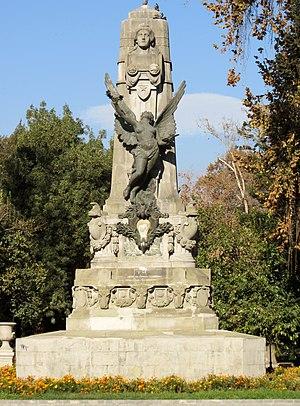
Le monument de la Colonie française au centenaire du Chili est un mémorial qui a été donné en 1910 par le résident de la communauté française au Chili au peuple chilien lors de la célébration du centenaire de l’indépendance du Chili, et grâce au bon accueil et à la réception subséquente des immigrants français est arrivé dans le pays sud-américain. Le monument est situé dans le Parque Forestal de Santiago du Chili, en face du musée national des Beaux-Arts. La conception de la sculpture est une allégorie de la liberté de la République chilienne.